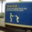
Label: truck